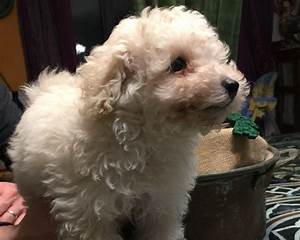
Label: cane